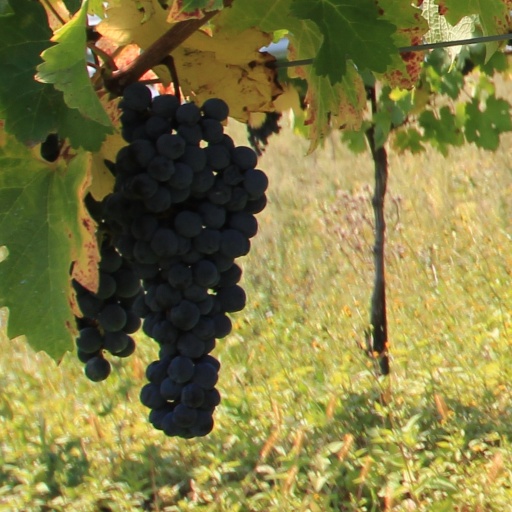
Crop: grape